Four Sons (1940 film)

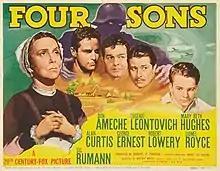

Four Sons is a 1940 war film directed by Archie Mayo. It stars Don Ameche and Eugenie Leontovich. It is a remake of the 1928 film of the same name.